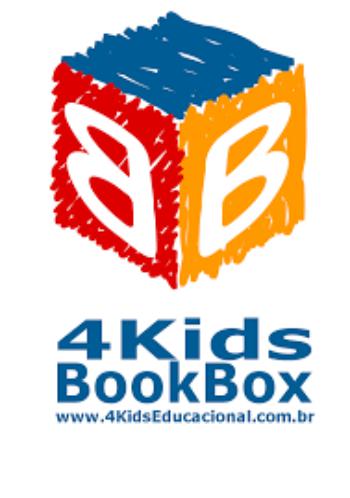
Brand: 4Kids
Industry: Leisure